Second Ward, Houston

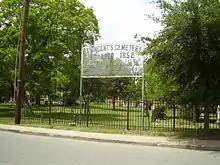
St. Vincent's Cemetery

After incorporation of Houston in 1837, the Second Ward was established as one of the original four wards of Houston through charter statutes passed in 1839 and 1840. The boundaries of the Second Ward were Buffalo Bayou to the north, Main Street to the west, Congress Avenue to the south, and the city limits to the east. The Second Ward elected two aldermen to represent them in municipal government.